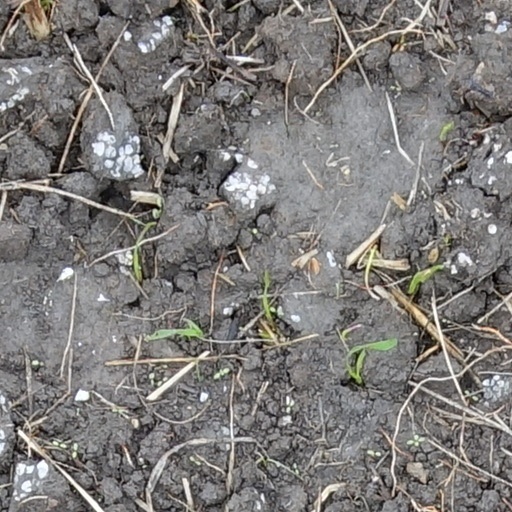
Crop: wheat